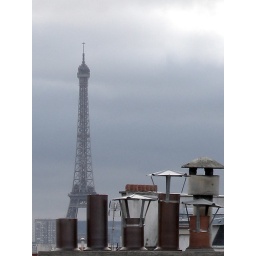
Point n shoot, while hanging out the window while standing on our &amp;quot;bed&amp;quot; in our &amp;quot;room&amp;quot;.